Clifford Robinson (basketball, born 1966)

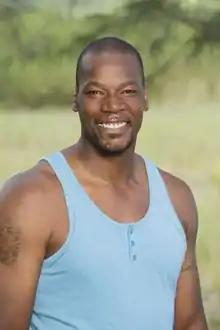
Robinson in "" in 2013

Clifford Ralph Robinson (December 16, 1966August 29, 2020) was an American professional basketball player who played 18 seasons in the National Basketball Association (NBA). Selected in the second round of the 1989 NBA draft, he played the first eight seasons of his career with the Portland Trail Blazers, followed by stints with the Phoenix Suns, Detroit Pistons, Golden State Warriors, and New Jersey Nets. Robinson received the NBA Sixth Man of the Year Award in 1993 and was selected as an NBA All-Star in 1994. He played college basketball for the UConn Huskies.